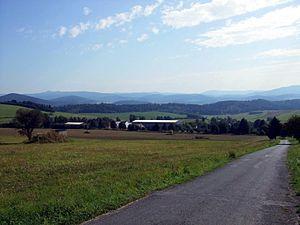
Nová Ves est une commune du district de Domažlice, dans la région de Plzeň, en Tchéquie. Sa population s'élevait à 135 habitants en 2017.